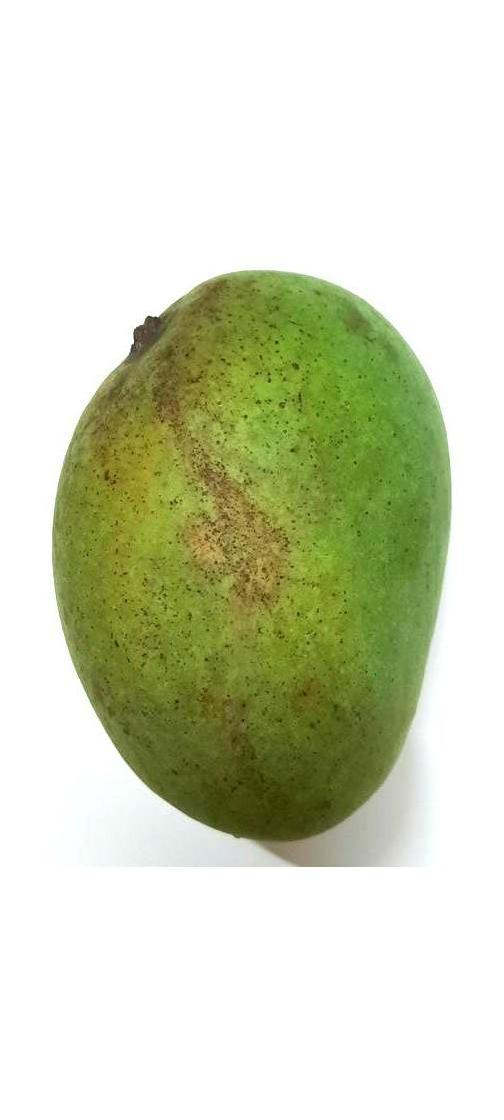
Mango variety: Shada